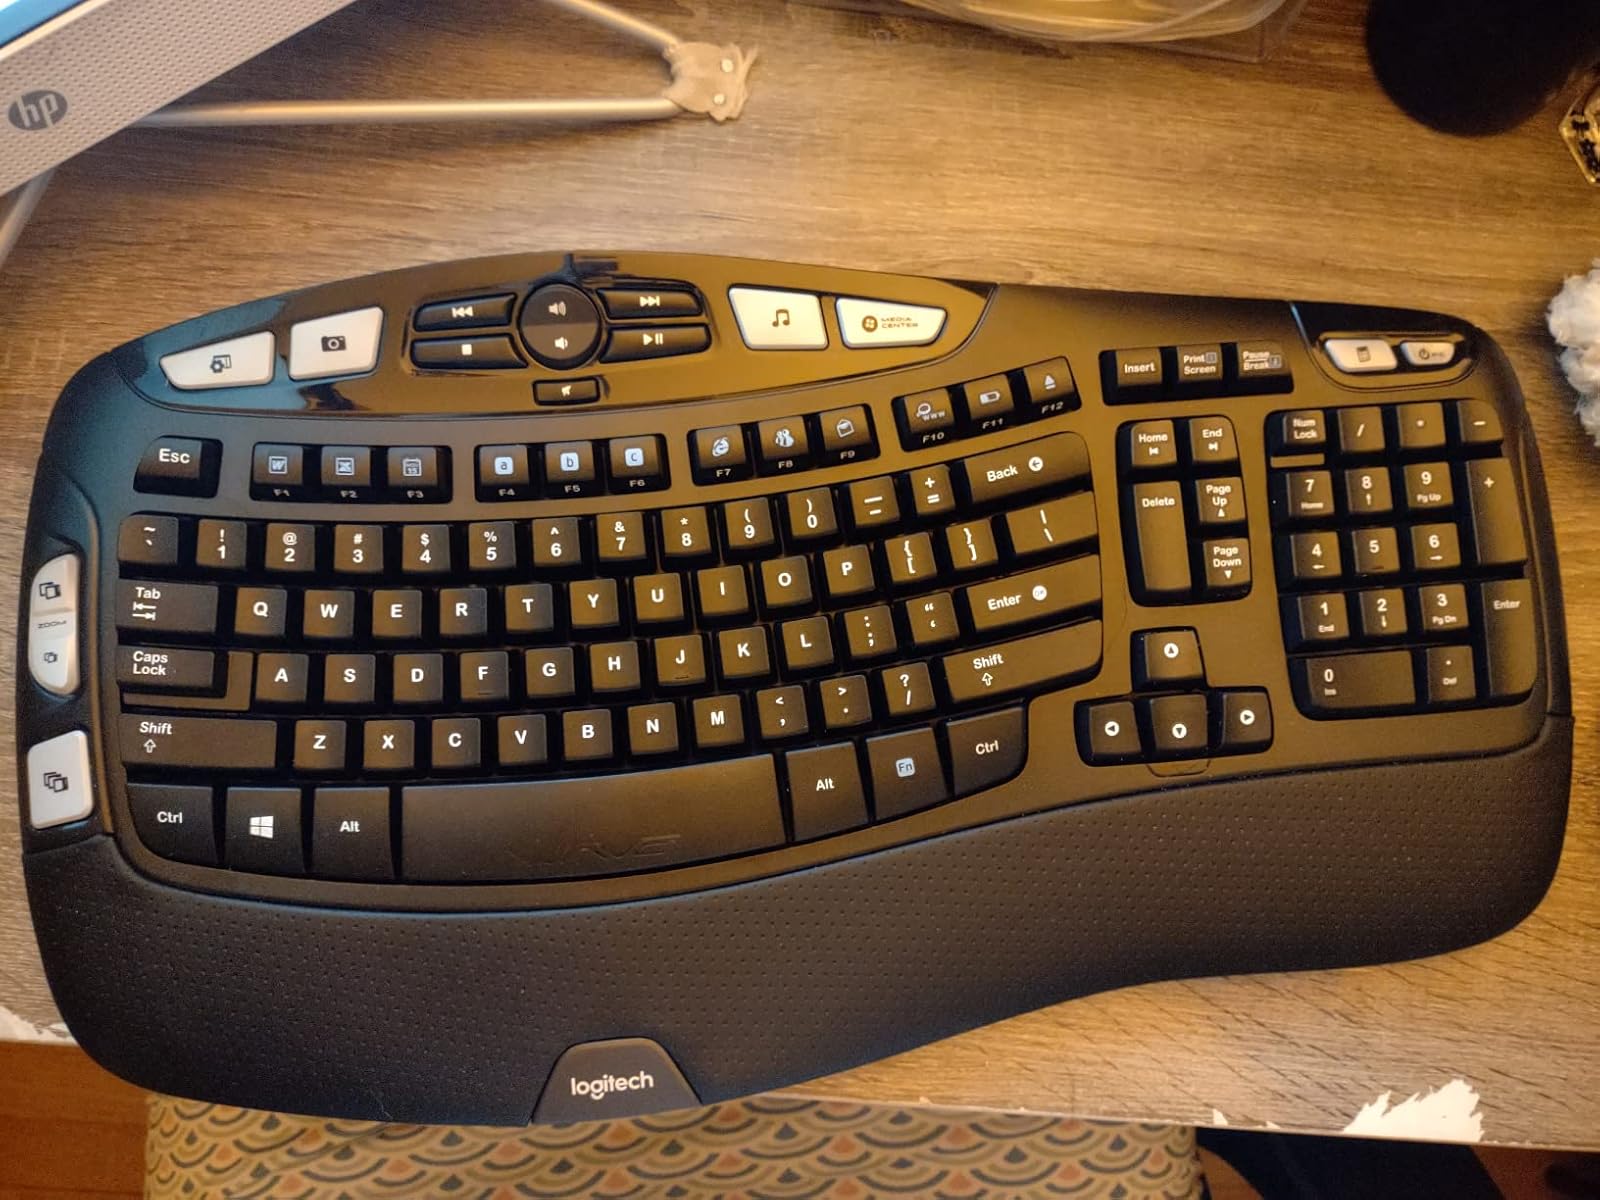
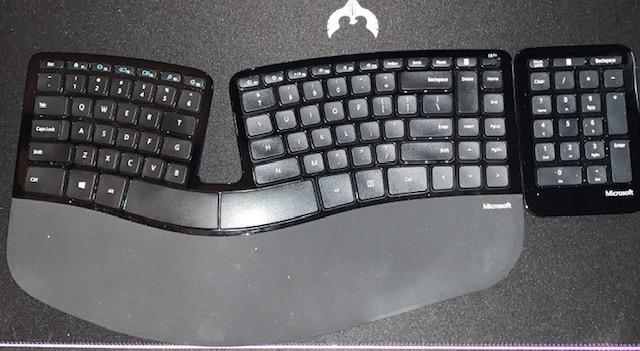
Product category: keyboard
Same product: no